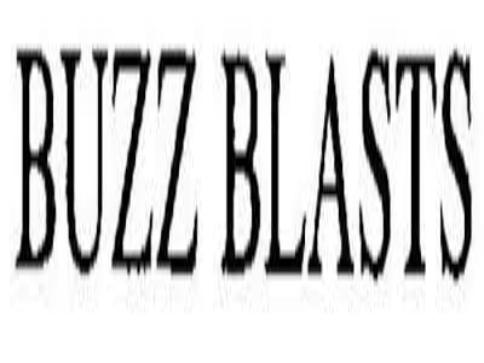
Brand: Buzz Blasts
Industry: Food